Proverb

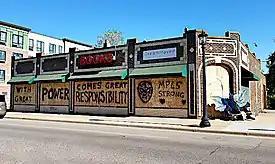
Proverb from Spiderman now in public use

Many authors have used proverbs in their writings, for a very wide variety of literary genres: epics, novels, poems, short stories.